Donald Laub

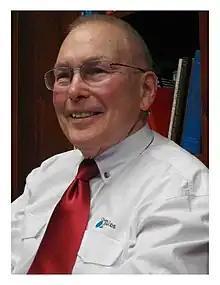

Donald Rudolf Laub Sr. (January 1, 1935 – April 26, 2024) was an American plastic surgeon and founder of Interplast, which led multidisciplinary teams on reconstructive surgery missions to developing countries.